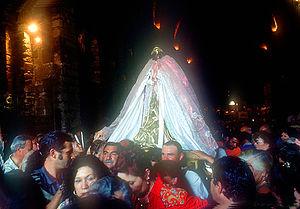
Sortie de Sarah la Noire lors du pèlerinage gitan aux Saintes-Maries-de-la-Mer
Le pèlerinage aux Saintes-Maries-de-la-Mer, dit encore pèlerinage des Gitans est une manifestation religieuse, doublée d'un phénomène touristique, qui se déroule en Camargue, aux Saintes-Maries-de-la-Mer, chaque année les 24 et 25 mai. Ce pèlerinage, avec la présence massive de tsiganes venus de toute l'Europe, est l’objet d’une forte médiatisation. Cette tradition camarguaise est pourtant récente puisqu'elle a été instaurée sous sa forme actuelle par le marquis Folco de Baroncelli, en 1935.